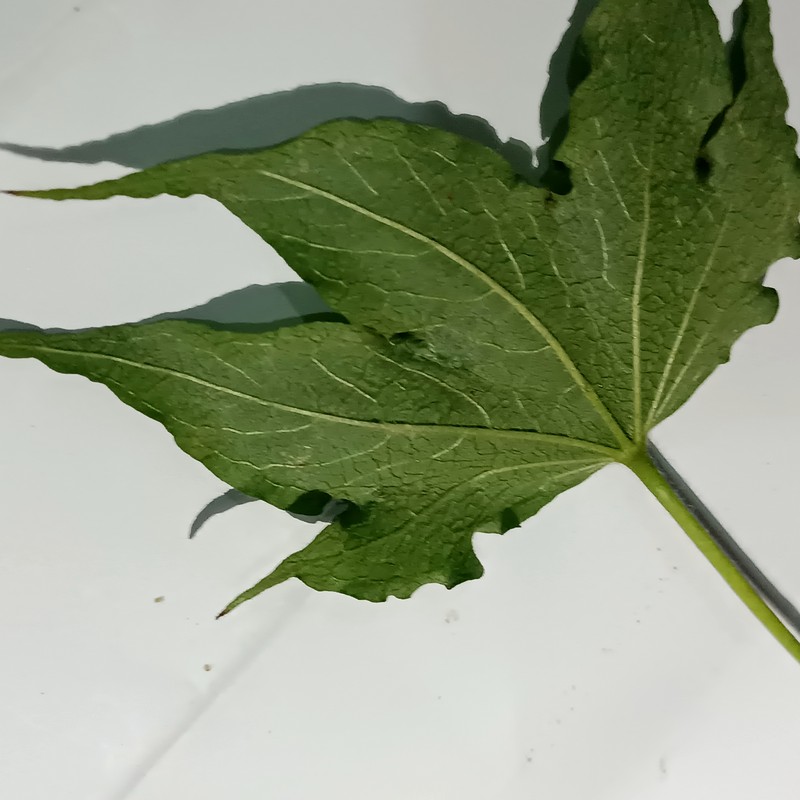
Label: Herbicide Growth Damage